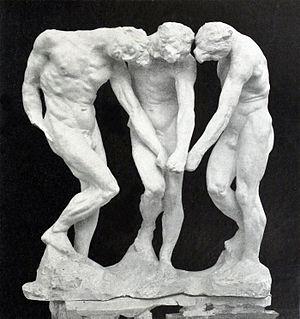
Les Trois Ombres, est une sculpture en bronze d'Auguste Rodin réalisée avant 1886.